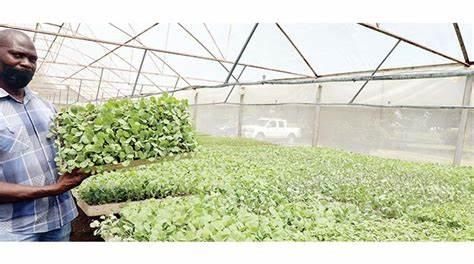
Hichi ni kilimo; kilimo  hichi ni cha kisasa, kilimo hichi hupelekea mimea kuzalishwa kwa wingi na kukua bila kuathiriwa na vijidudu mbalmbali. Kilimo hichi hutumika sana katika maeneo ya mijini na maeneo yanayofanya kilimo kwa ufanisi mkubwa.